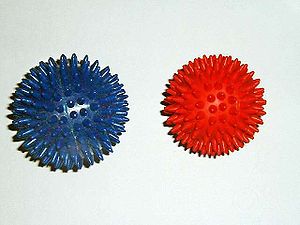
Bold
De piggede massagebolde afviger i såvel form som anvendelse fra de fleste andre bolde
En bold er et rundt objekt, der normalt er sfærisk men i nogle tilfælde også ovalt, som anvendes sport, idræt, leg eller træning. Bolde kan ofte hoppe eller rulle. De kan være massive eller fyldt med luft. Traditionelt er bolde lavet af træ, læder eller gummi og i mindre omfang af glas eller keramiske materialer, mens mange moderne bolde i dag laves af forskellige kunst- og plastikmaterialer.